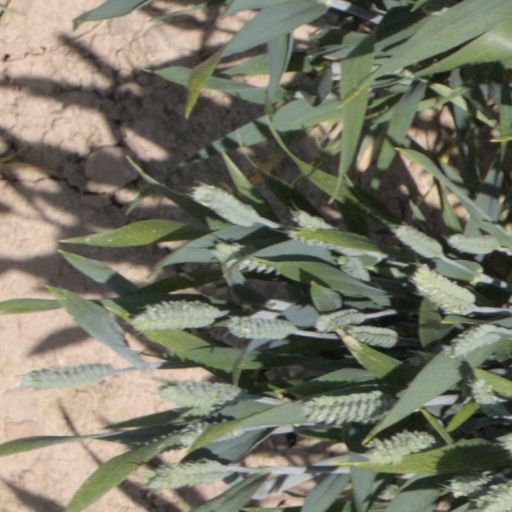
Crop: wheat